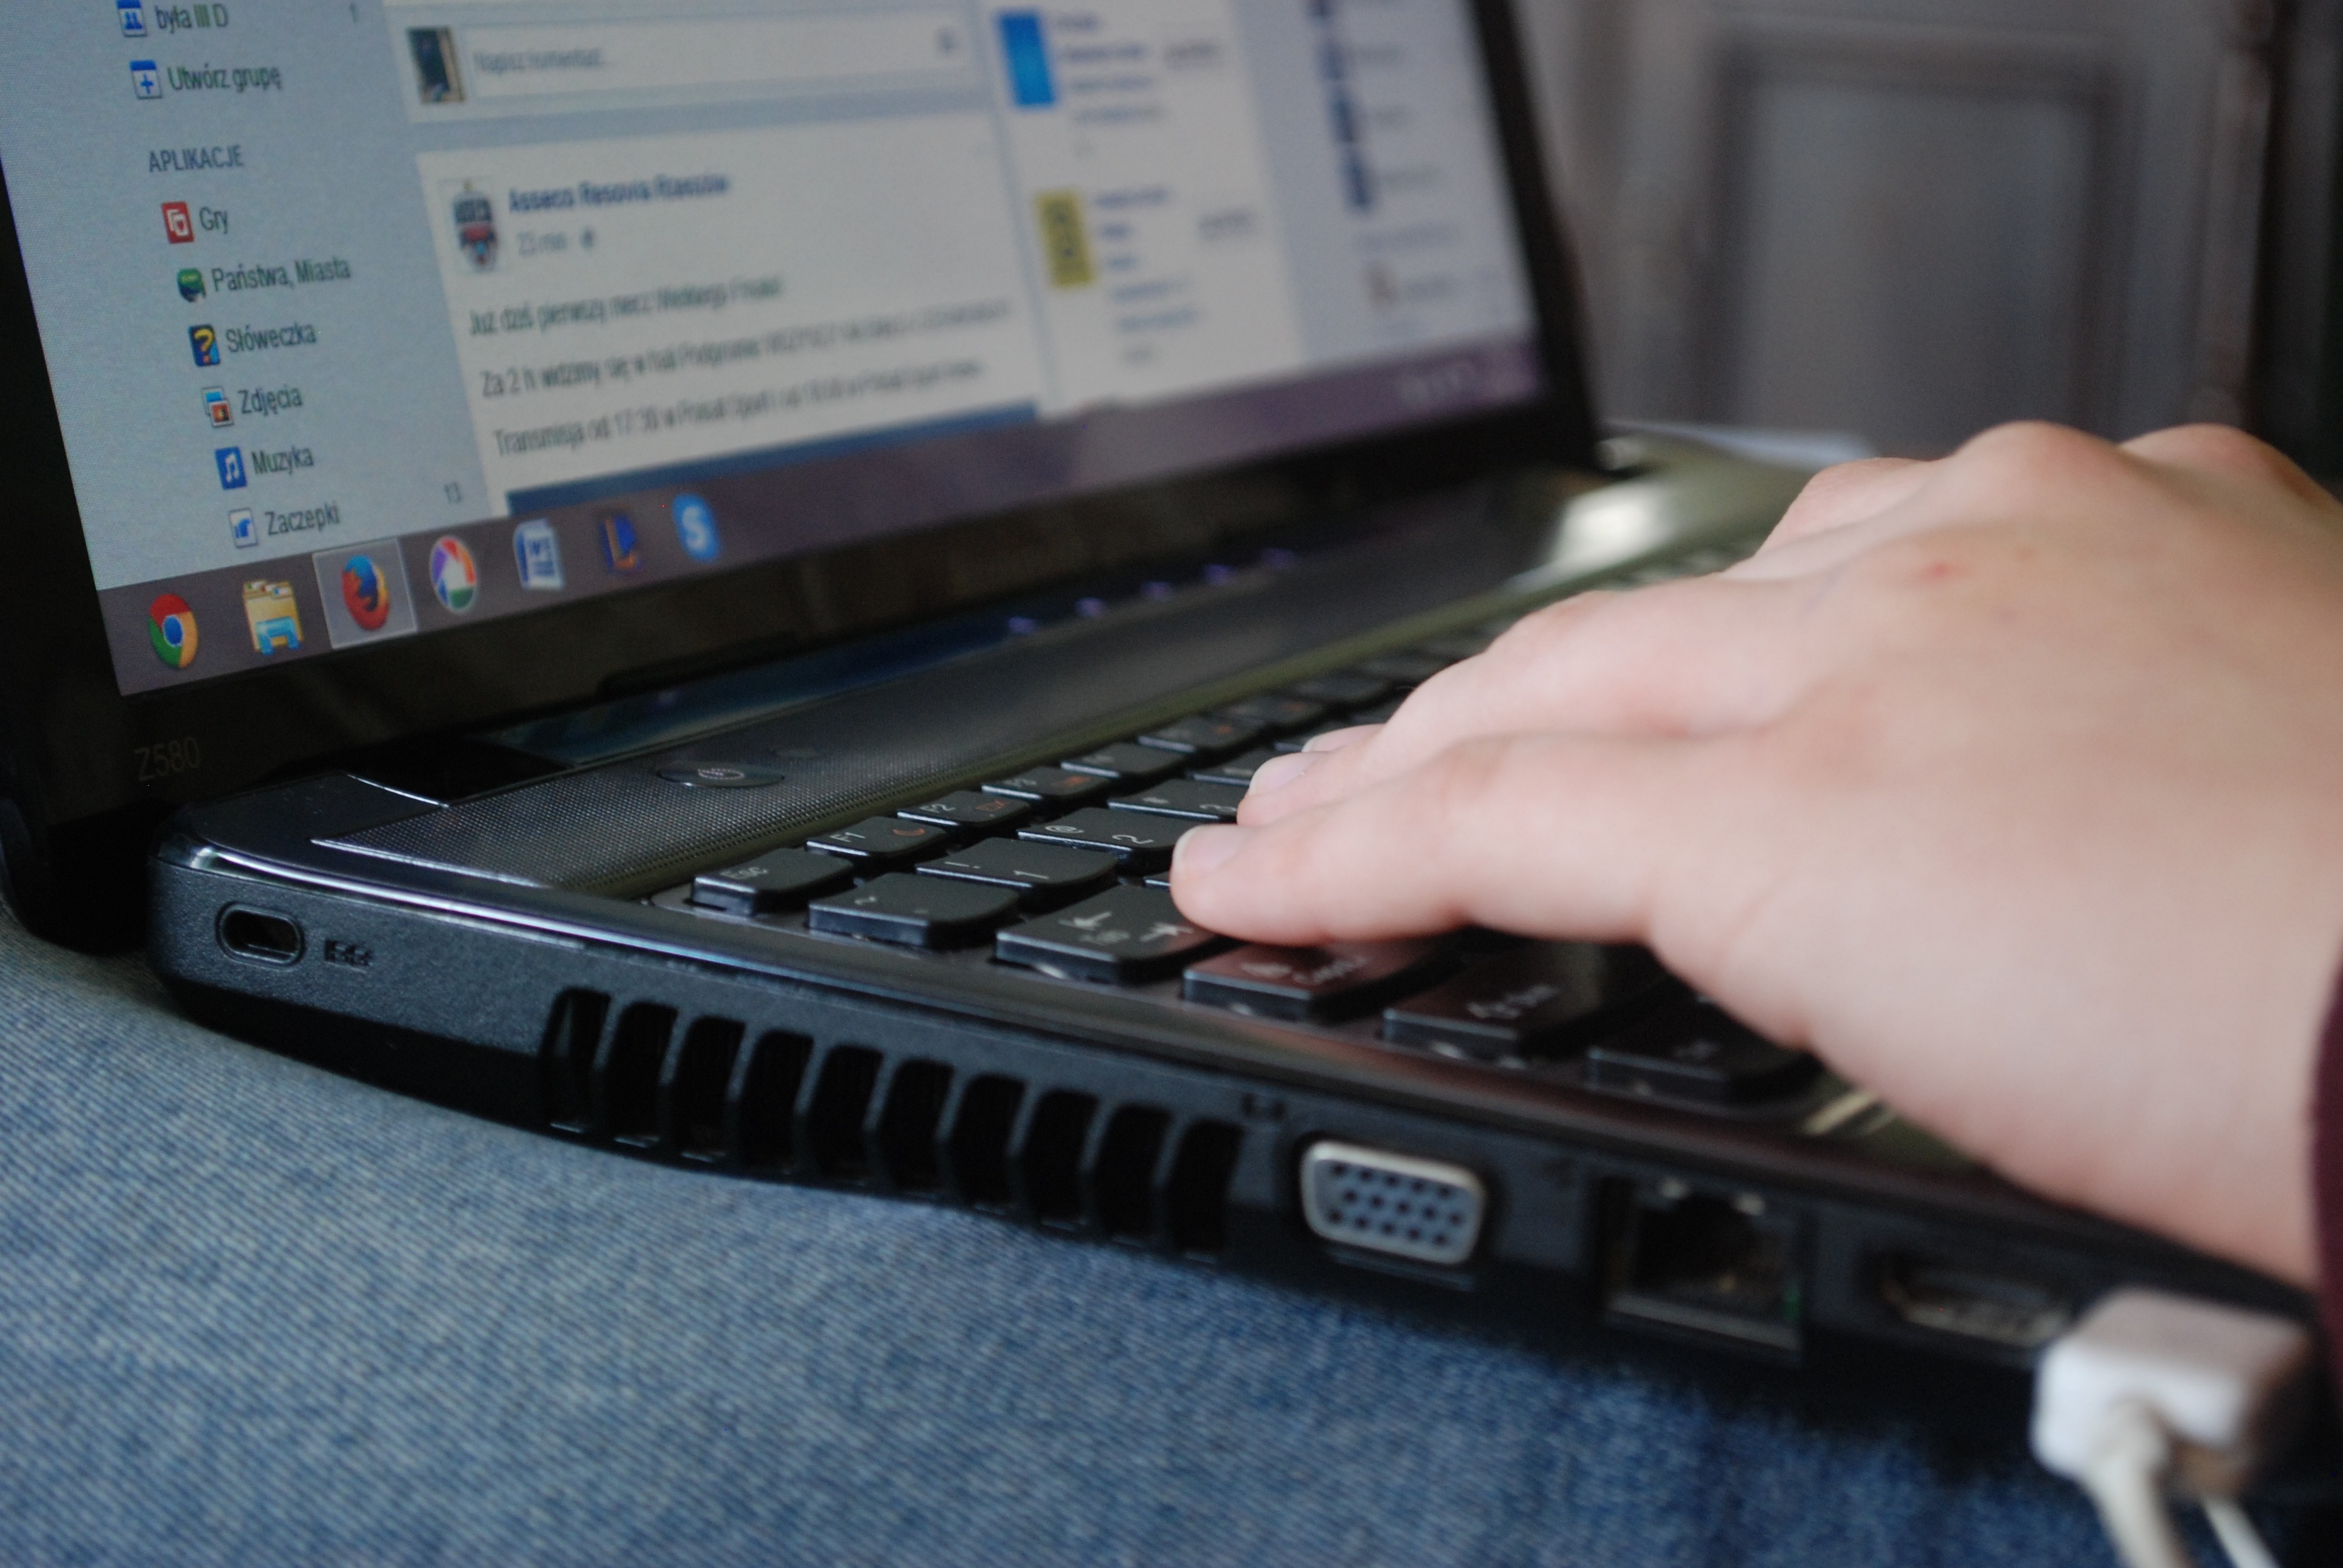
laptop, computer, writing, work, keyboard, technology, equipment, gadget, electronic, use, electronics, computers, electronic equipment, to write, computer keyboard, personal computer, electronic device, computer hardware, personal computer hardware